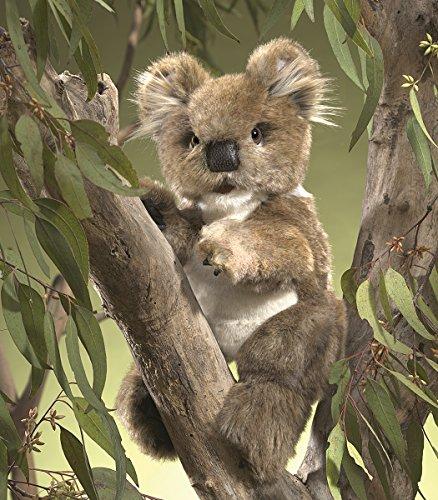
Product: Folkmanis Koala Hand Puppet Plush
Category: Toys & Games | Puppets & Puppet Theaters | Hand Puppets
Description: Easily animate the antics of this engaging Koala bear plush hand puppet.
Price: $43.19
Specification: ProductDimensions:10x9x16inches|ItemWeight:8.3ounces|ShippingWeight:1.6pounds(Viewshippingratesandpolicies)|DomesticShipping:ItemcanbeshippedwithinU.S.|InternationalShipping:ThisitemcanbeshippedtoselectcountriesoutsideoftheU.S.LearnMore|ASIN:B00ZCZSGC2|Itemmodelnumber:3057|Manufacturerrecommendedage:36months-15years